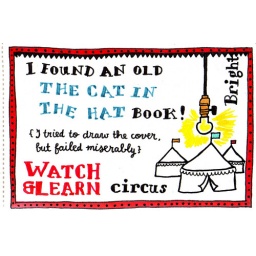
the cat in the hat // dictionary